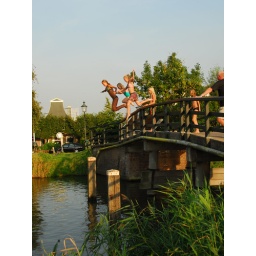
Three ladies jumping from the bridge in Driehuizen (Three-houses).